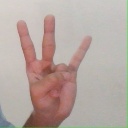
अक्षर: क्ष